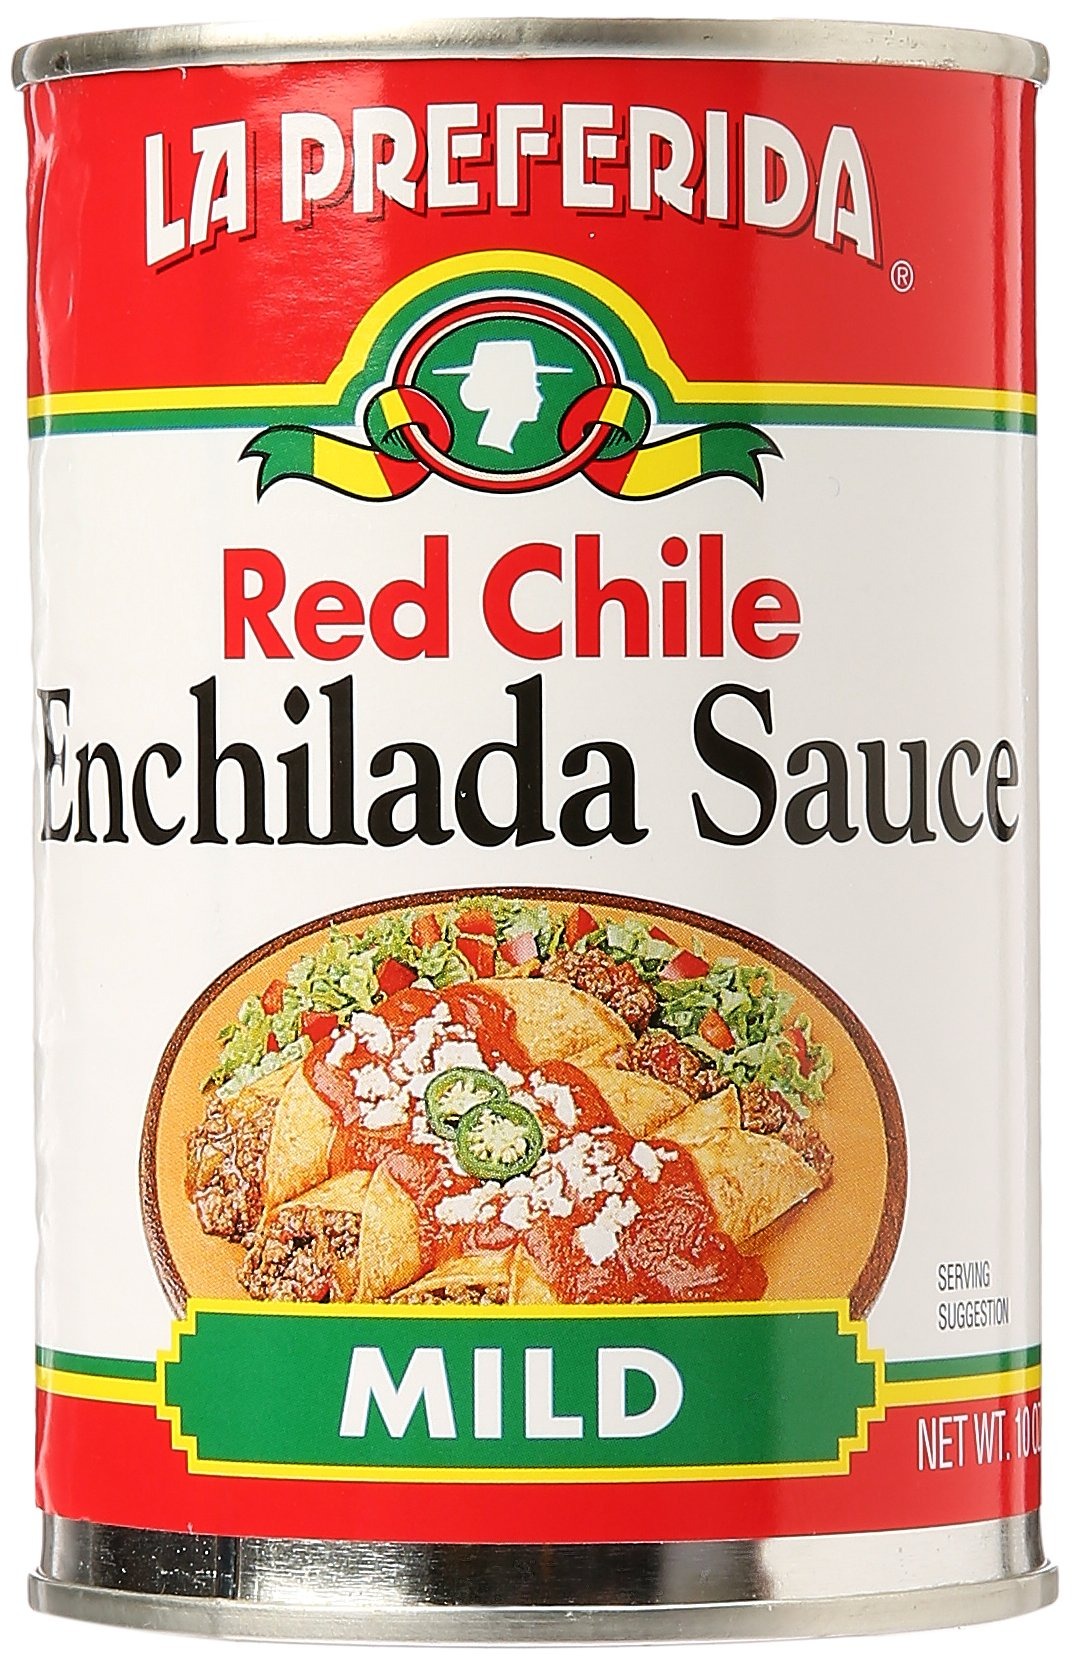
Item Name: La Preferida Enchilada Sauce, Mild, 10 oz
Bullet Point 1: La Preferida Enchilada Sauce, Mild
Bullet Point 2: 10 OZ
Bullet Point 3: Product of the USA
Value: 10.0
Unit: Ounce

Price: 10.21